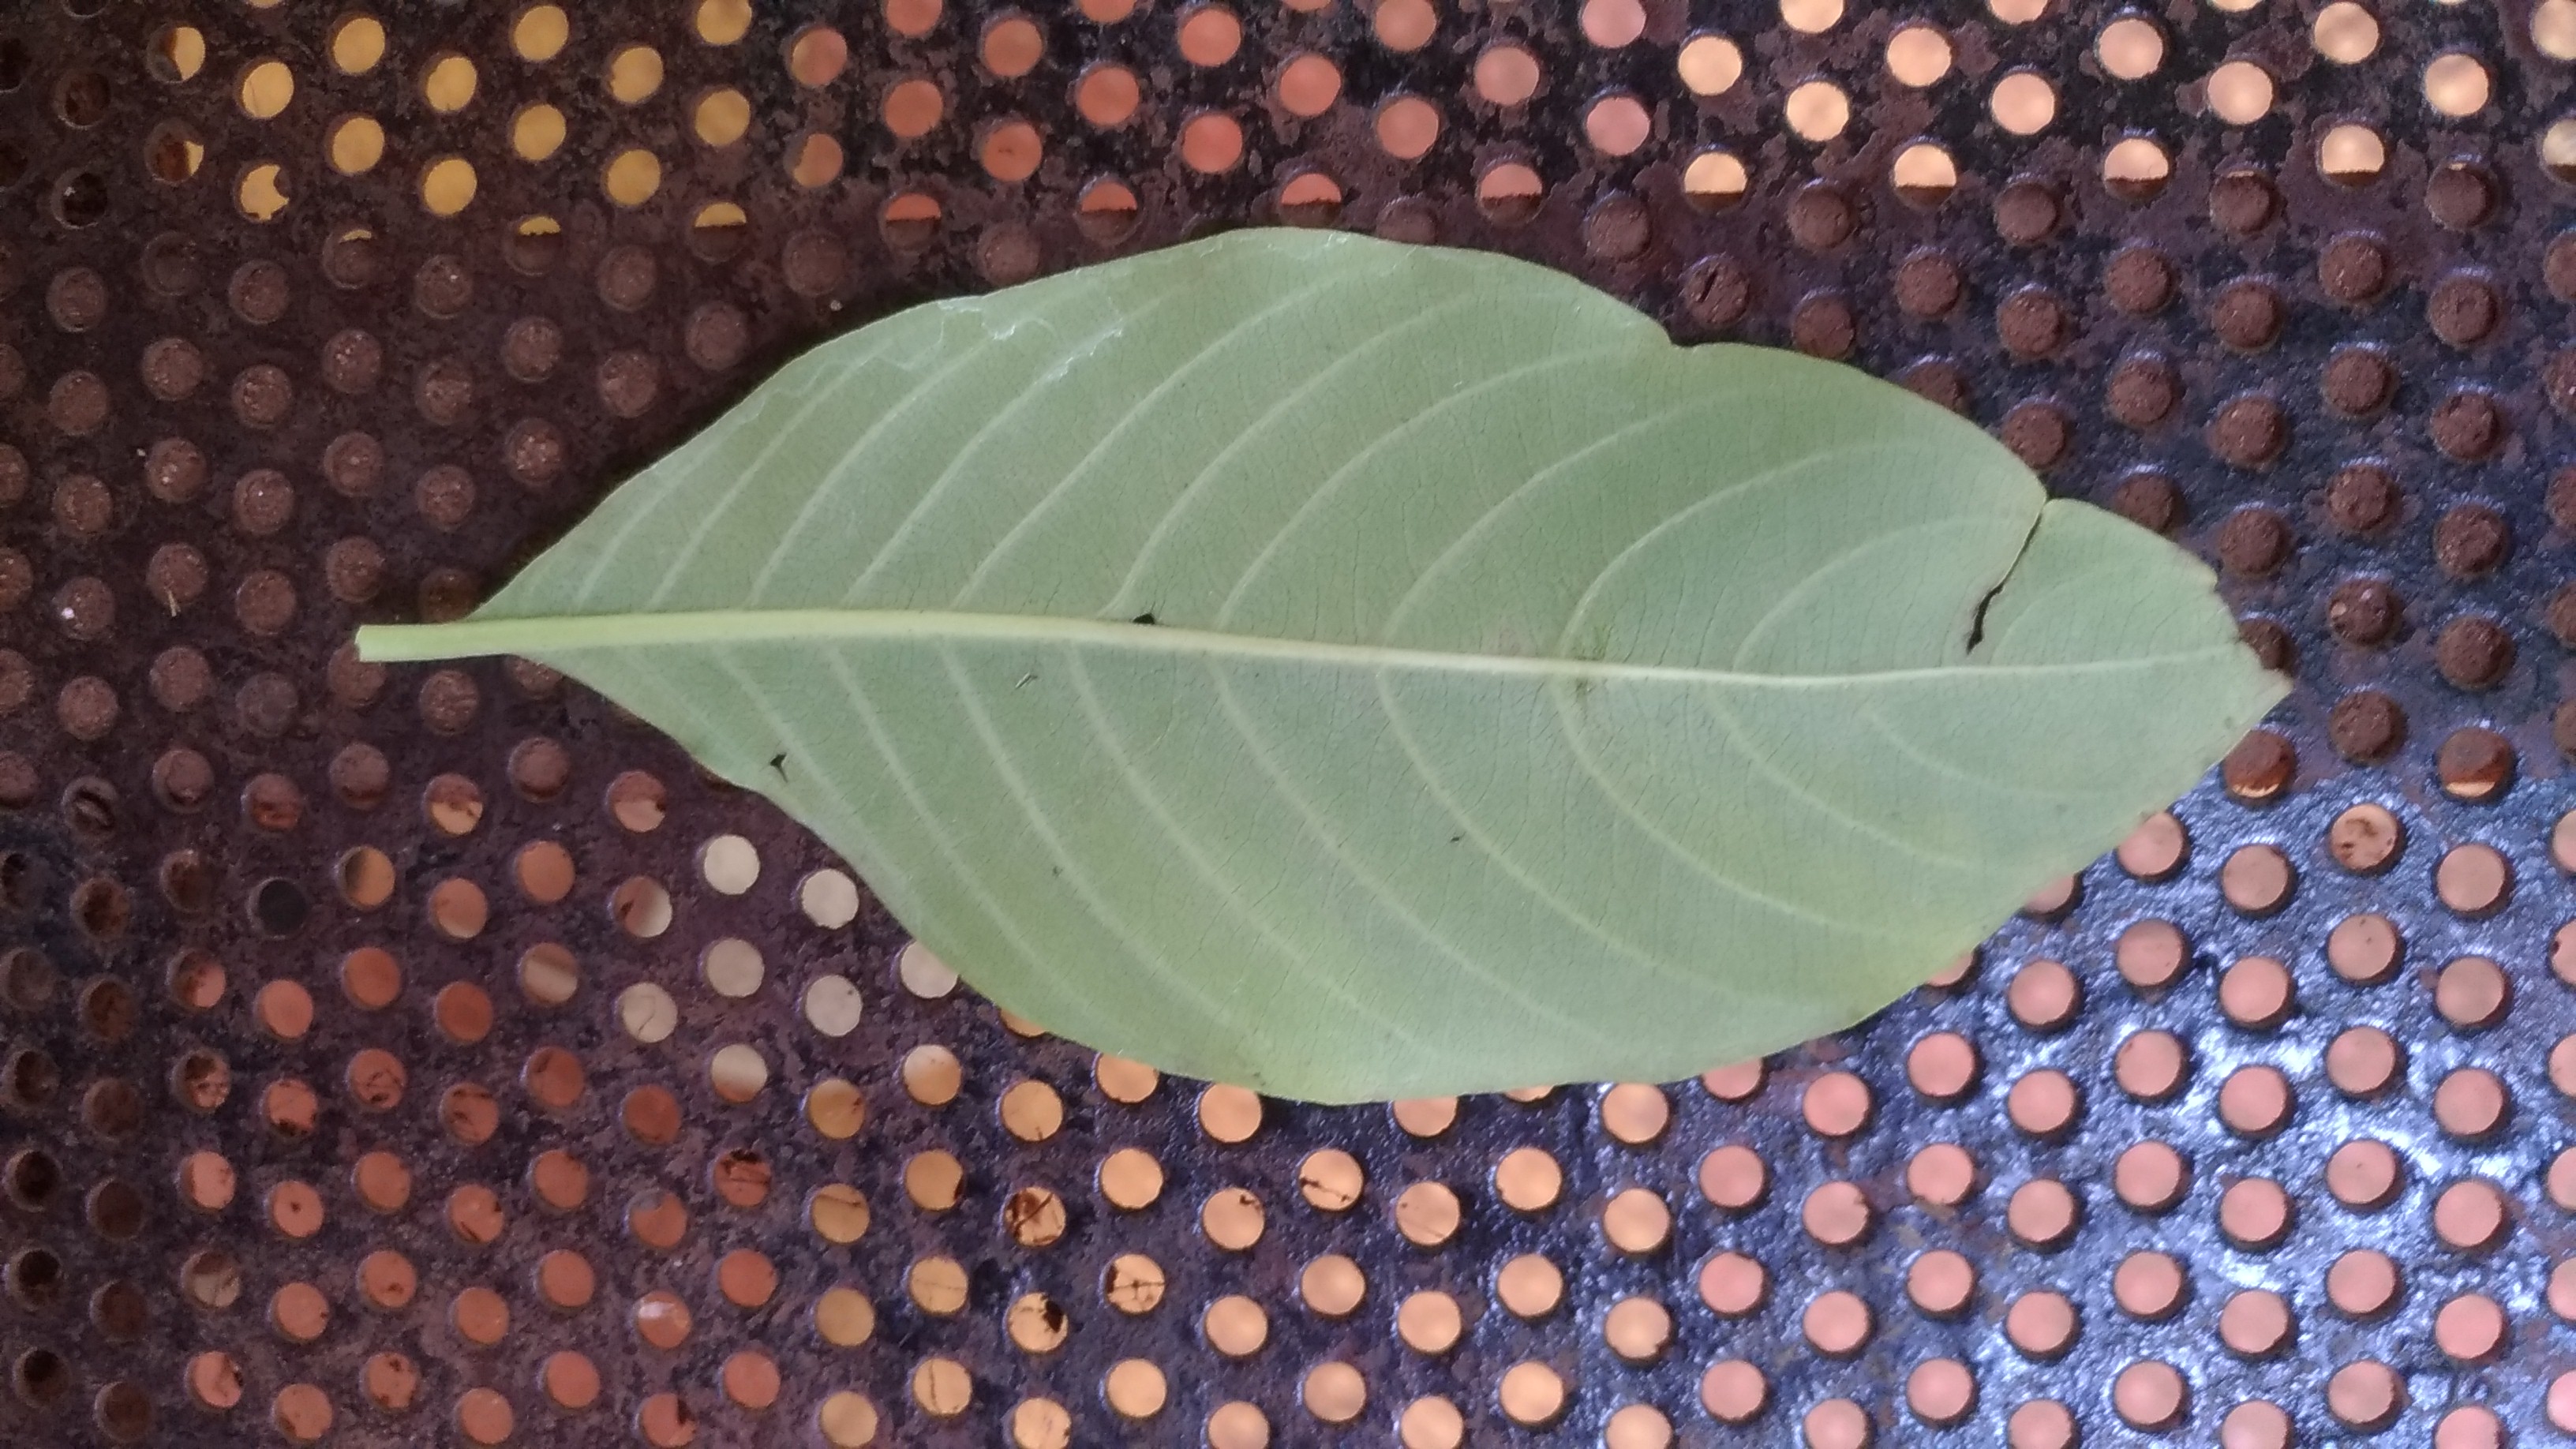
Plant: Malabar_Nut